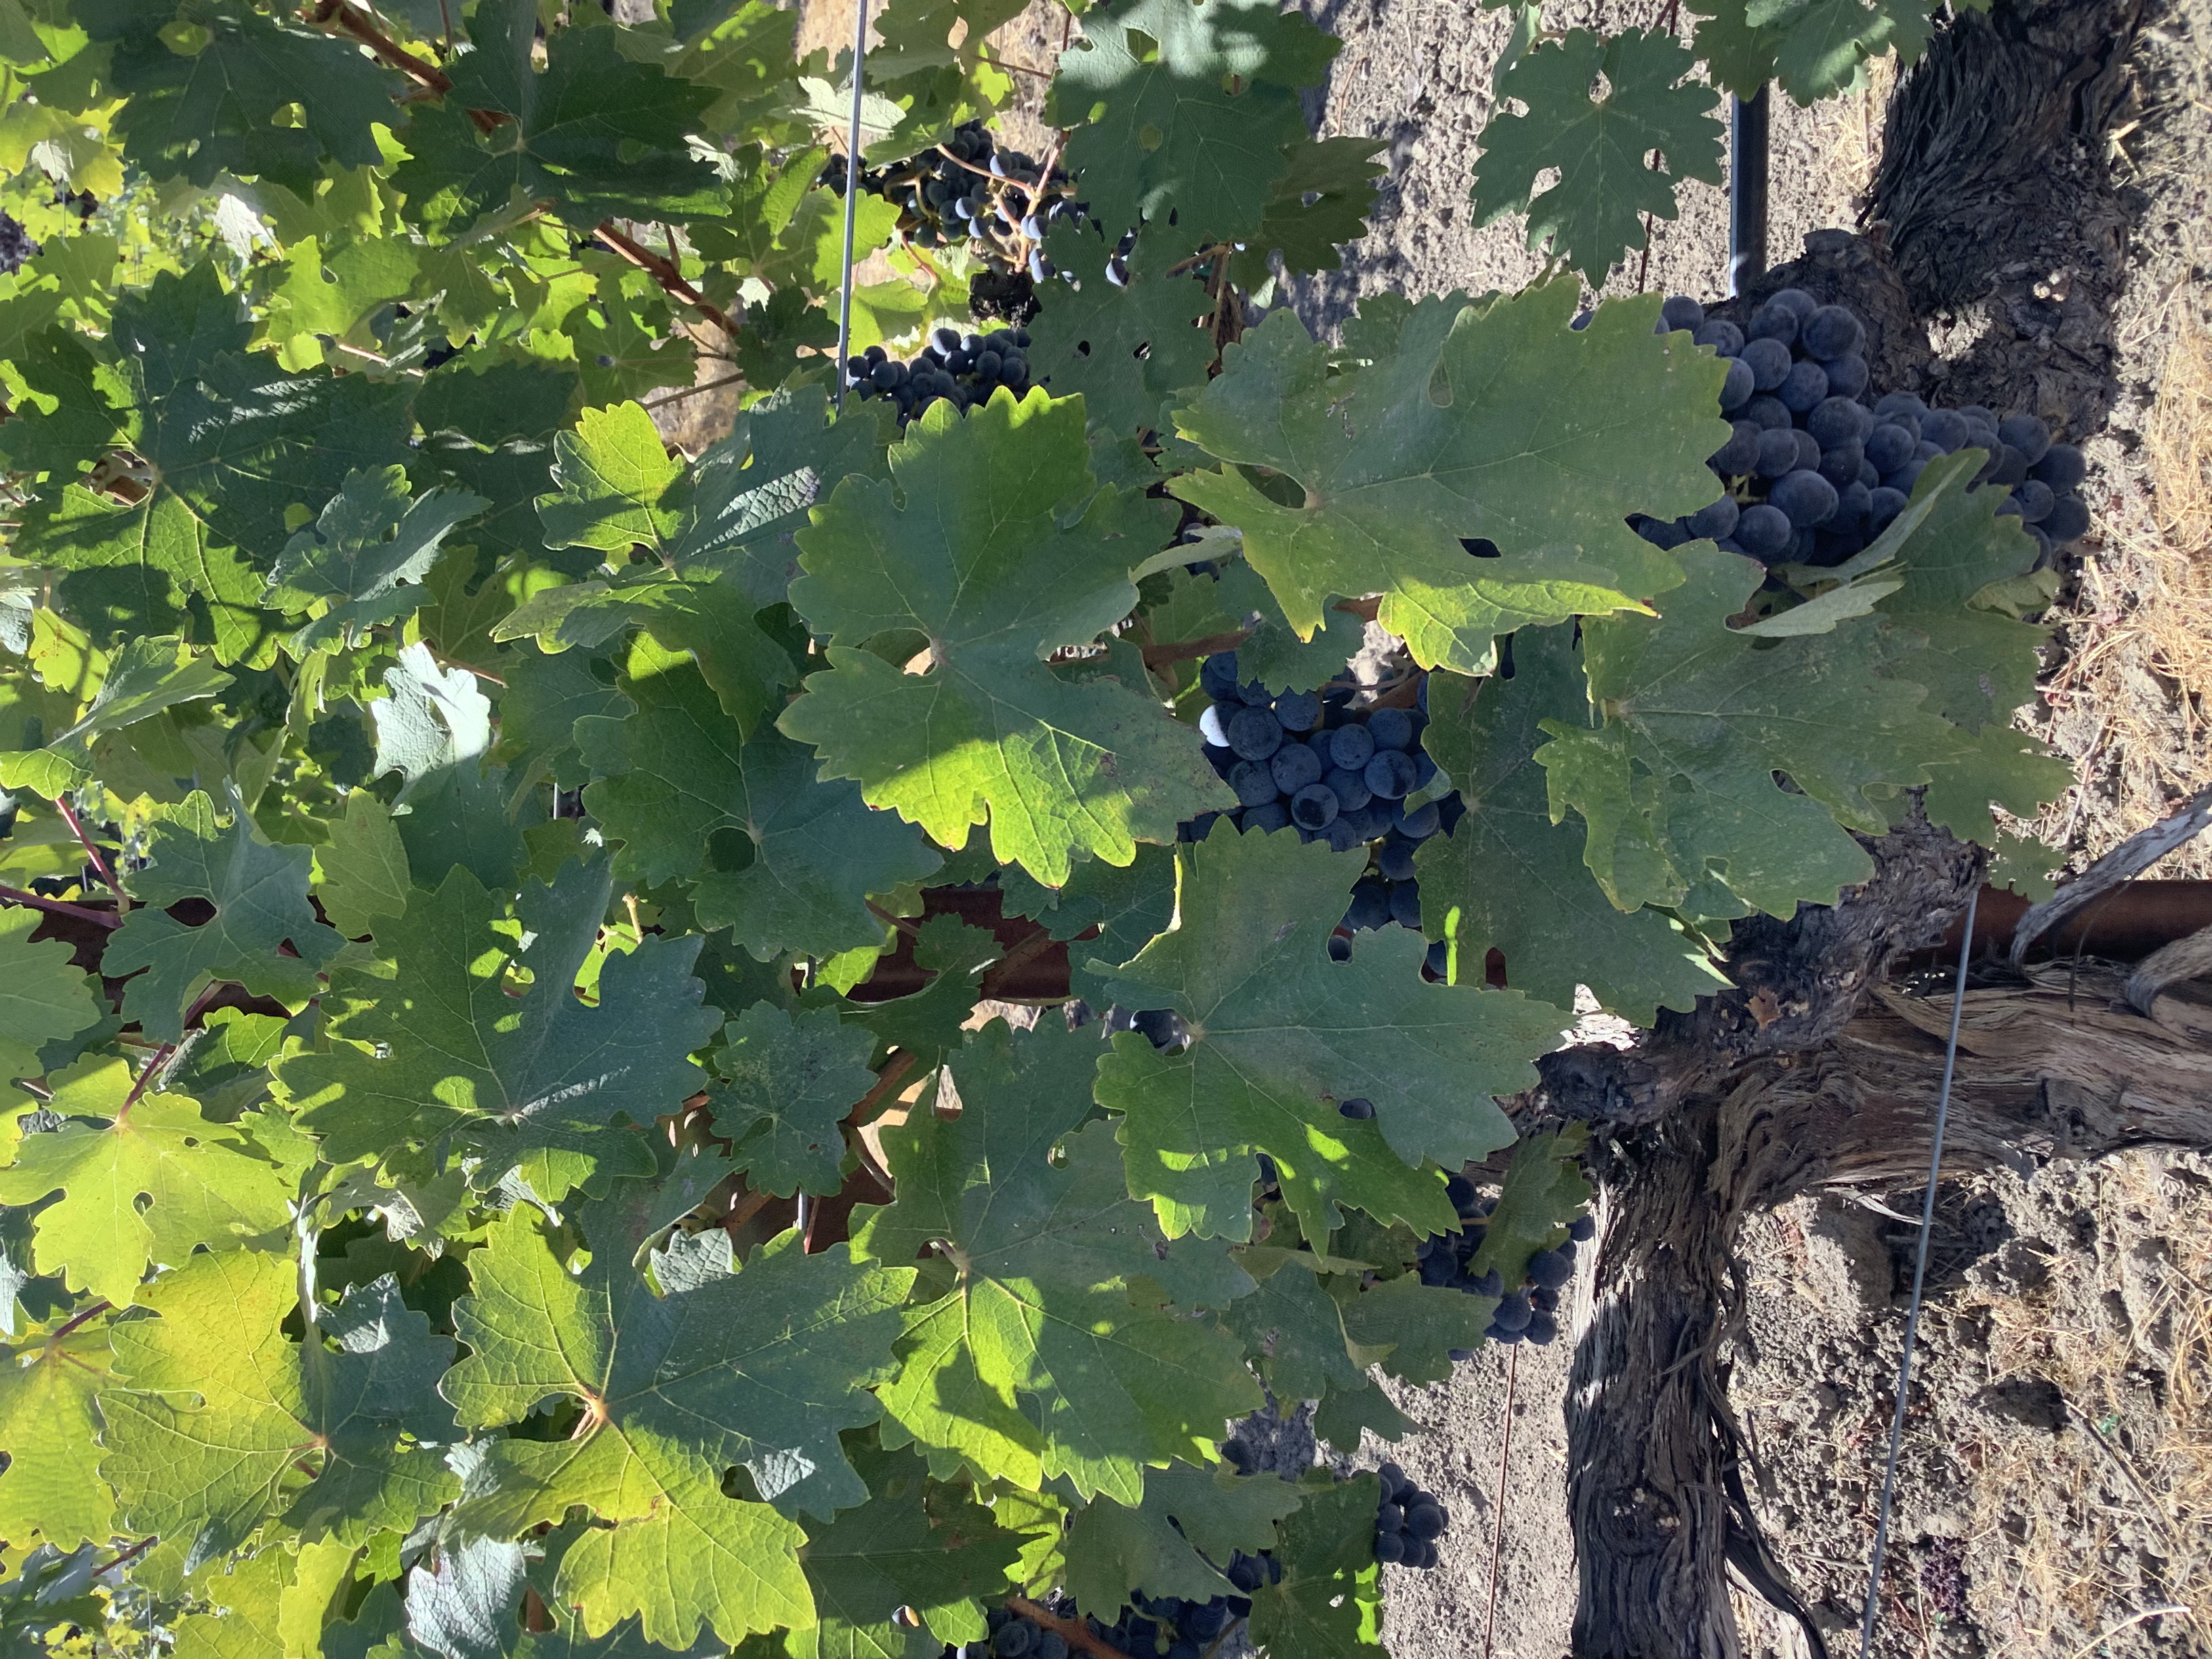
Label: No Virus